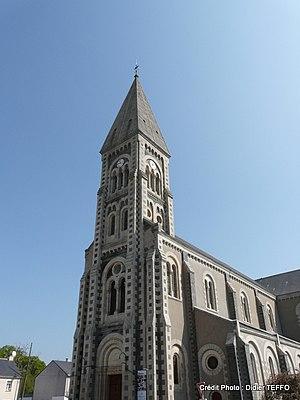
Clocher de l'église St Pierre aux liens (Nozay)
La liste des églises de la Loire-Atlantique recense de la manière la plus complète possible les églises, cathédrales et basiliques situées dans le département français de la Loire-Atlantique.
Nozay est une commune de l'Ouest de la France, dans le département de la Loire-Atlantique, en région Pays de la Loire. Avant la Révolution, elle faisait partie de la Bretagne historique et de la circonscription ecclésiastique et civile dite archidiaconé de la Mée.